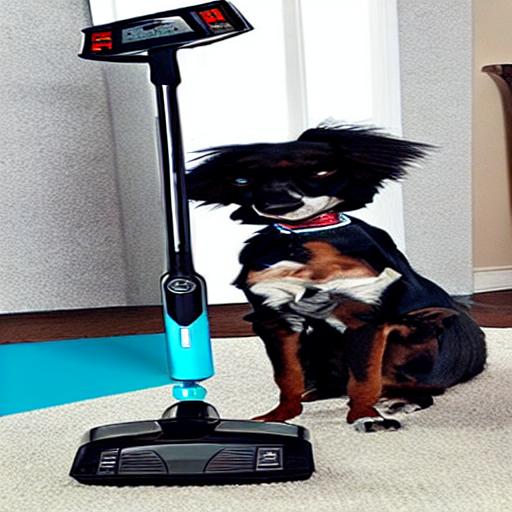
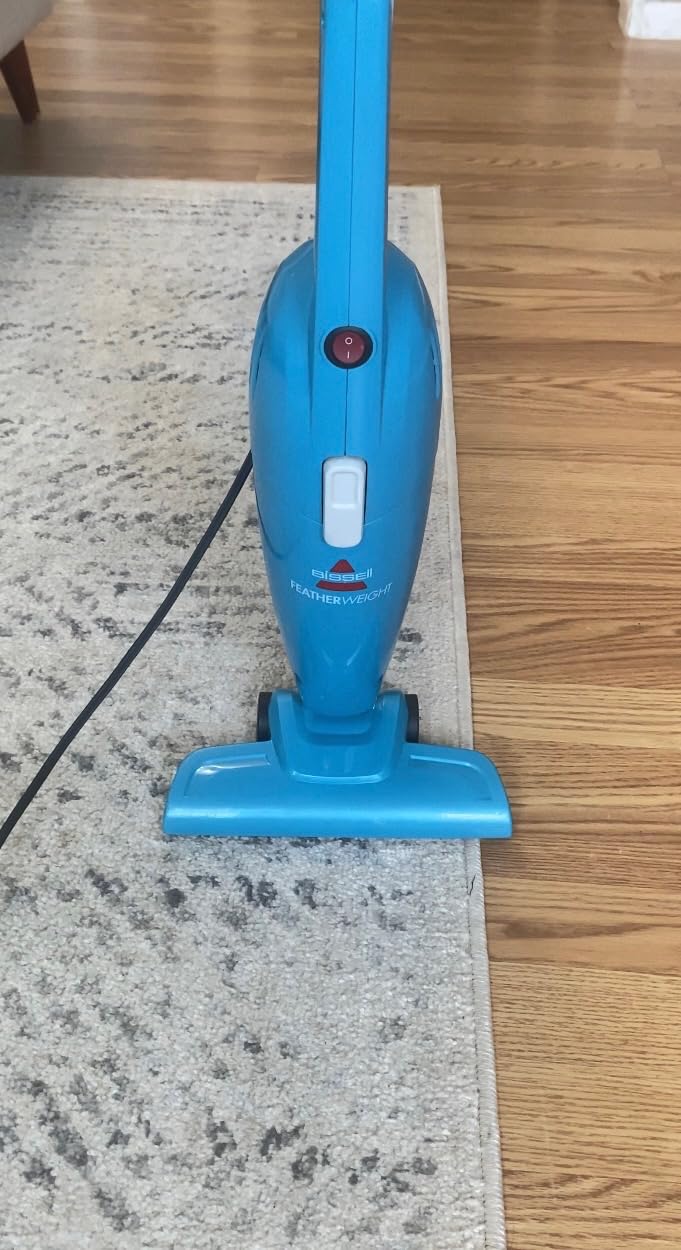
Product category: items_vacuum
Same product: no